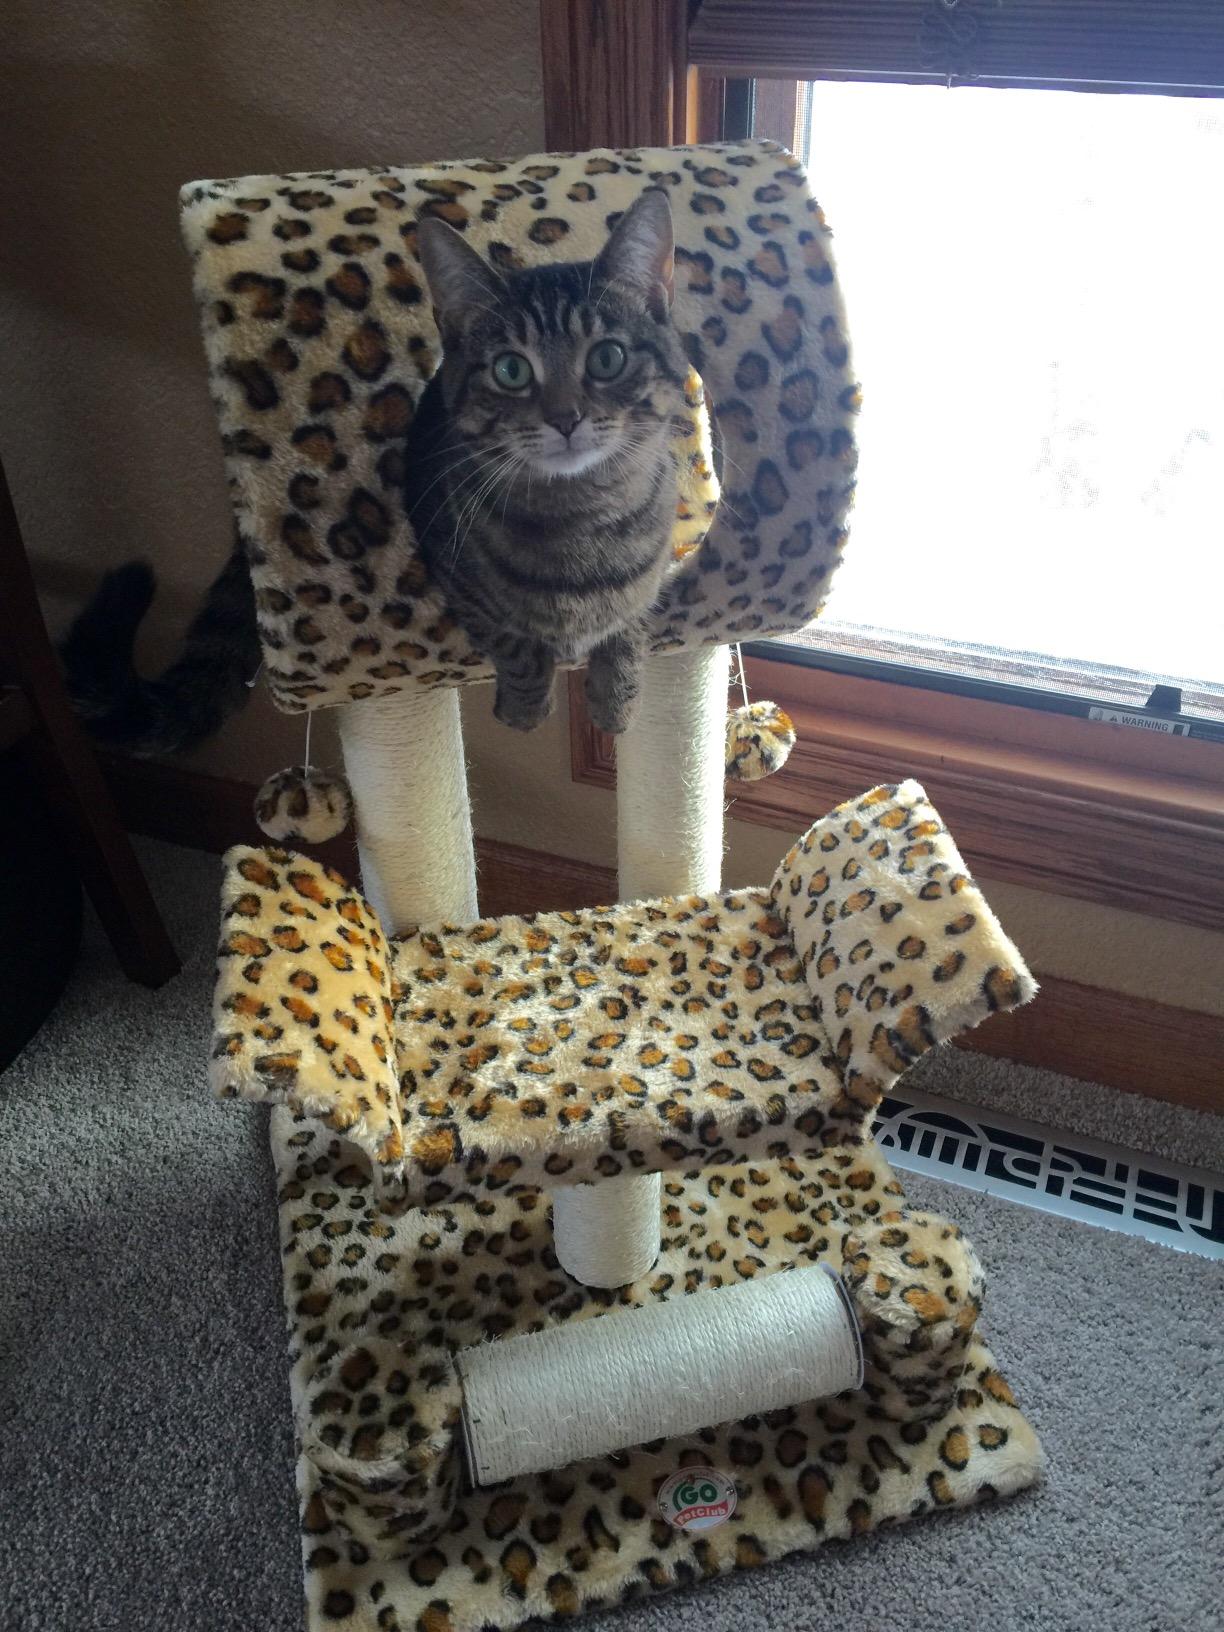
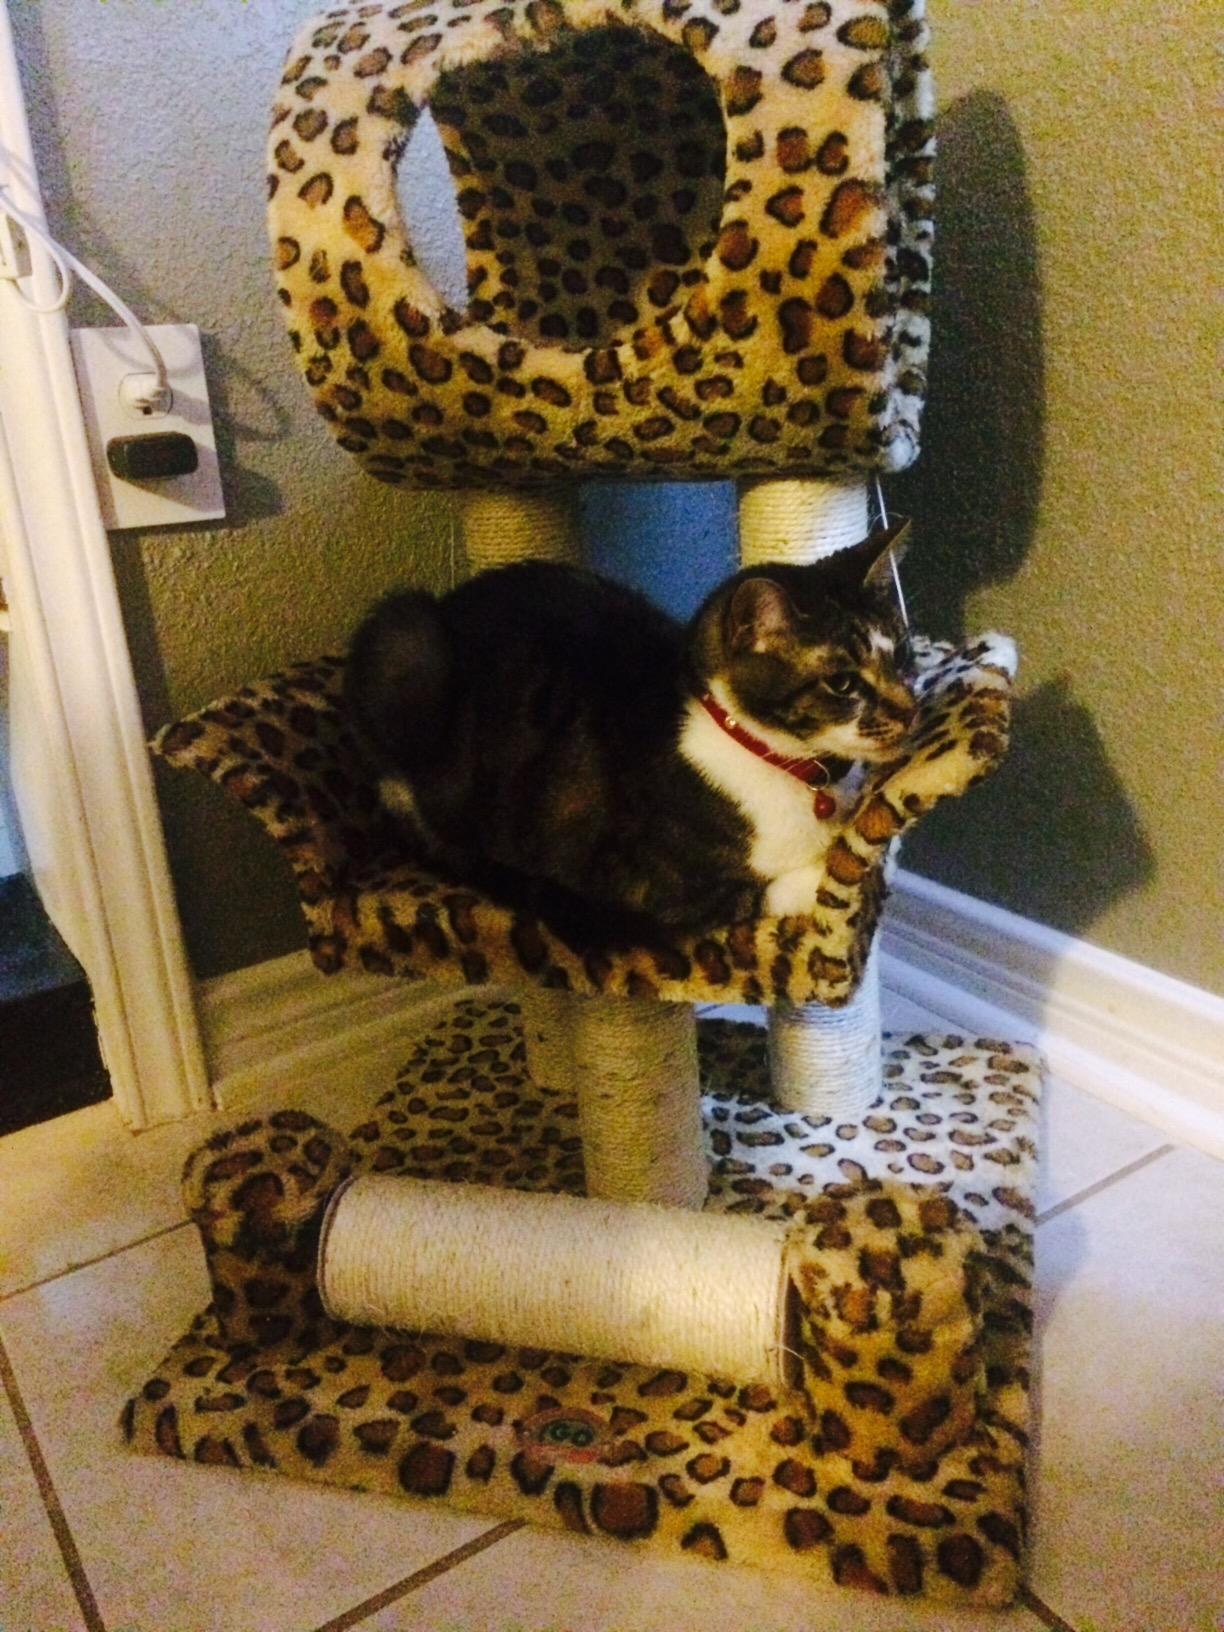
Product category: items_cat tree
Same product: yes